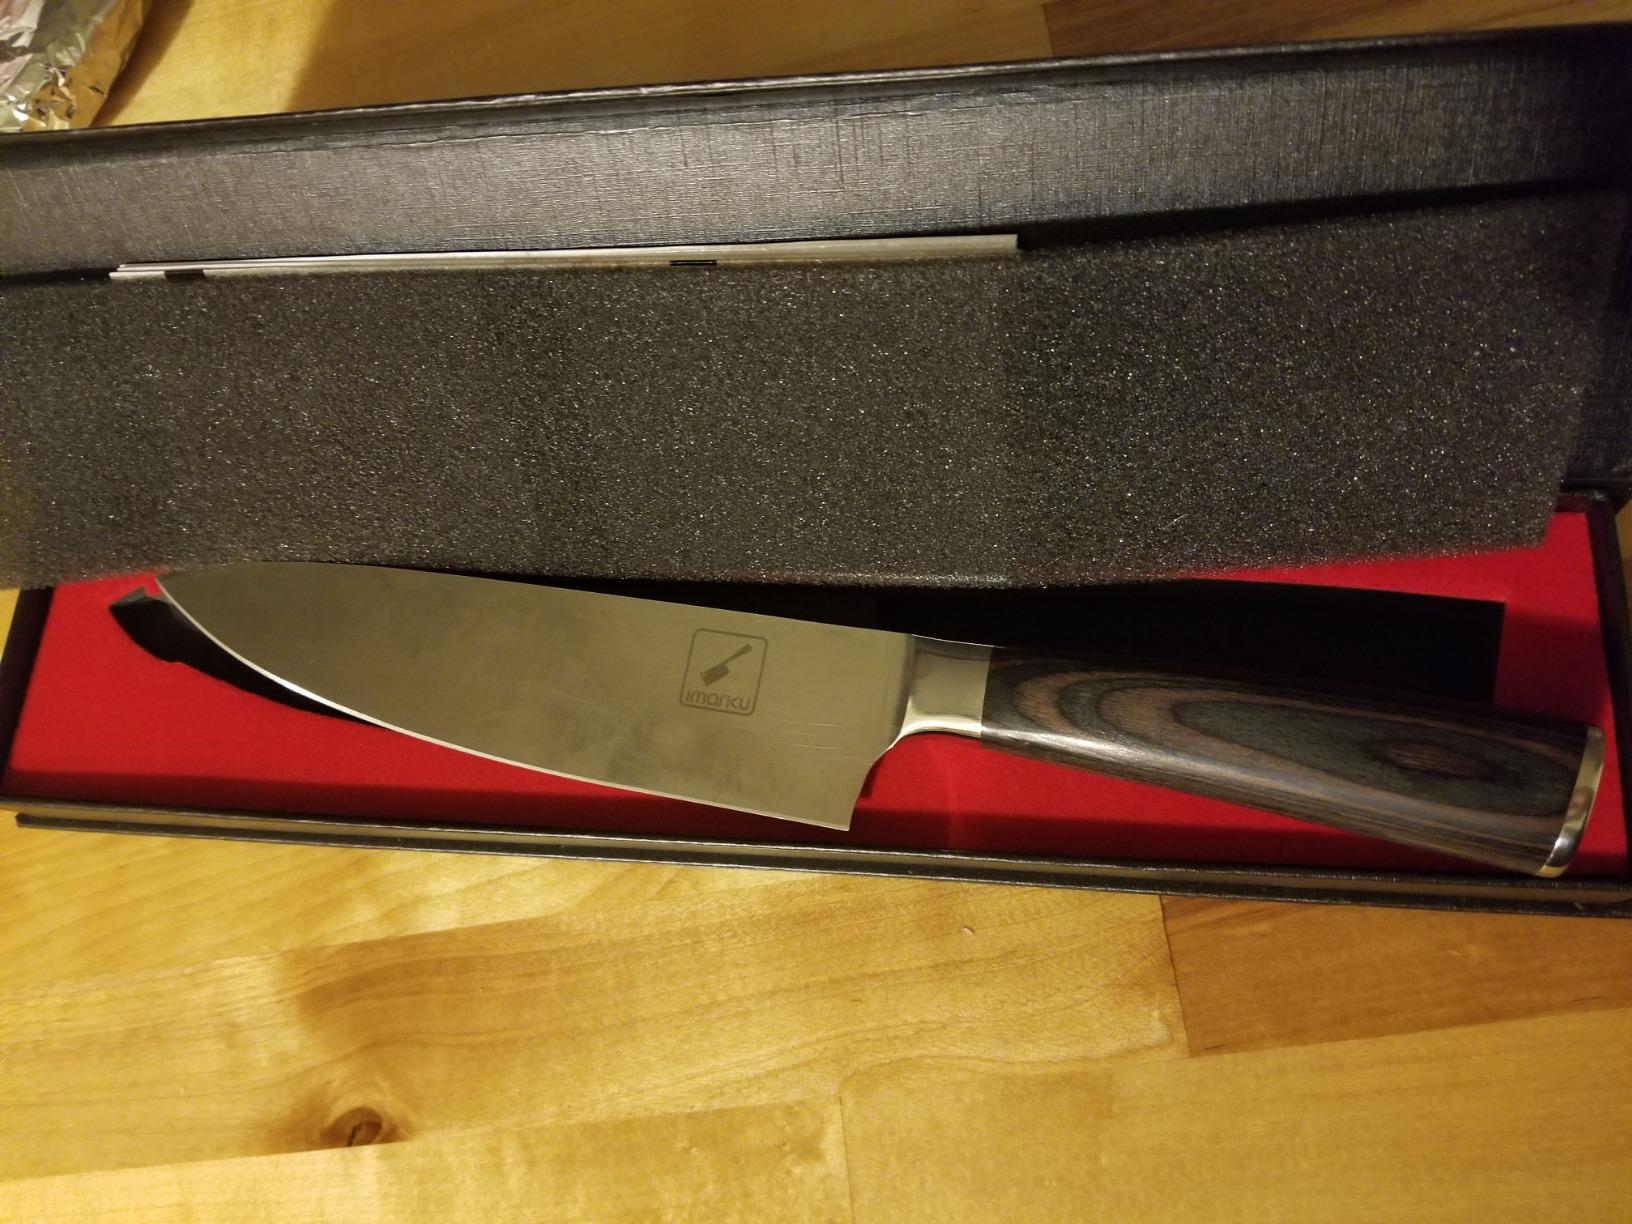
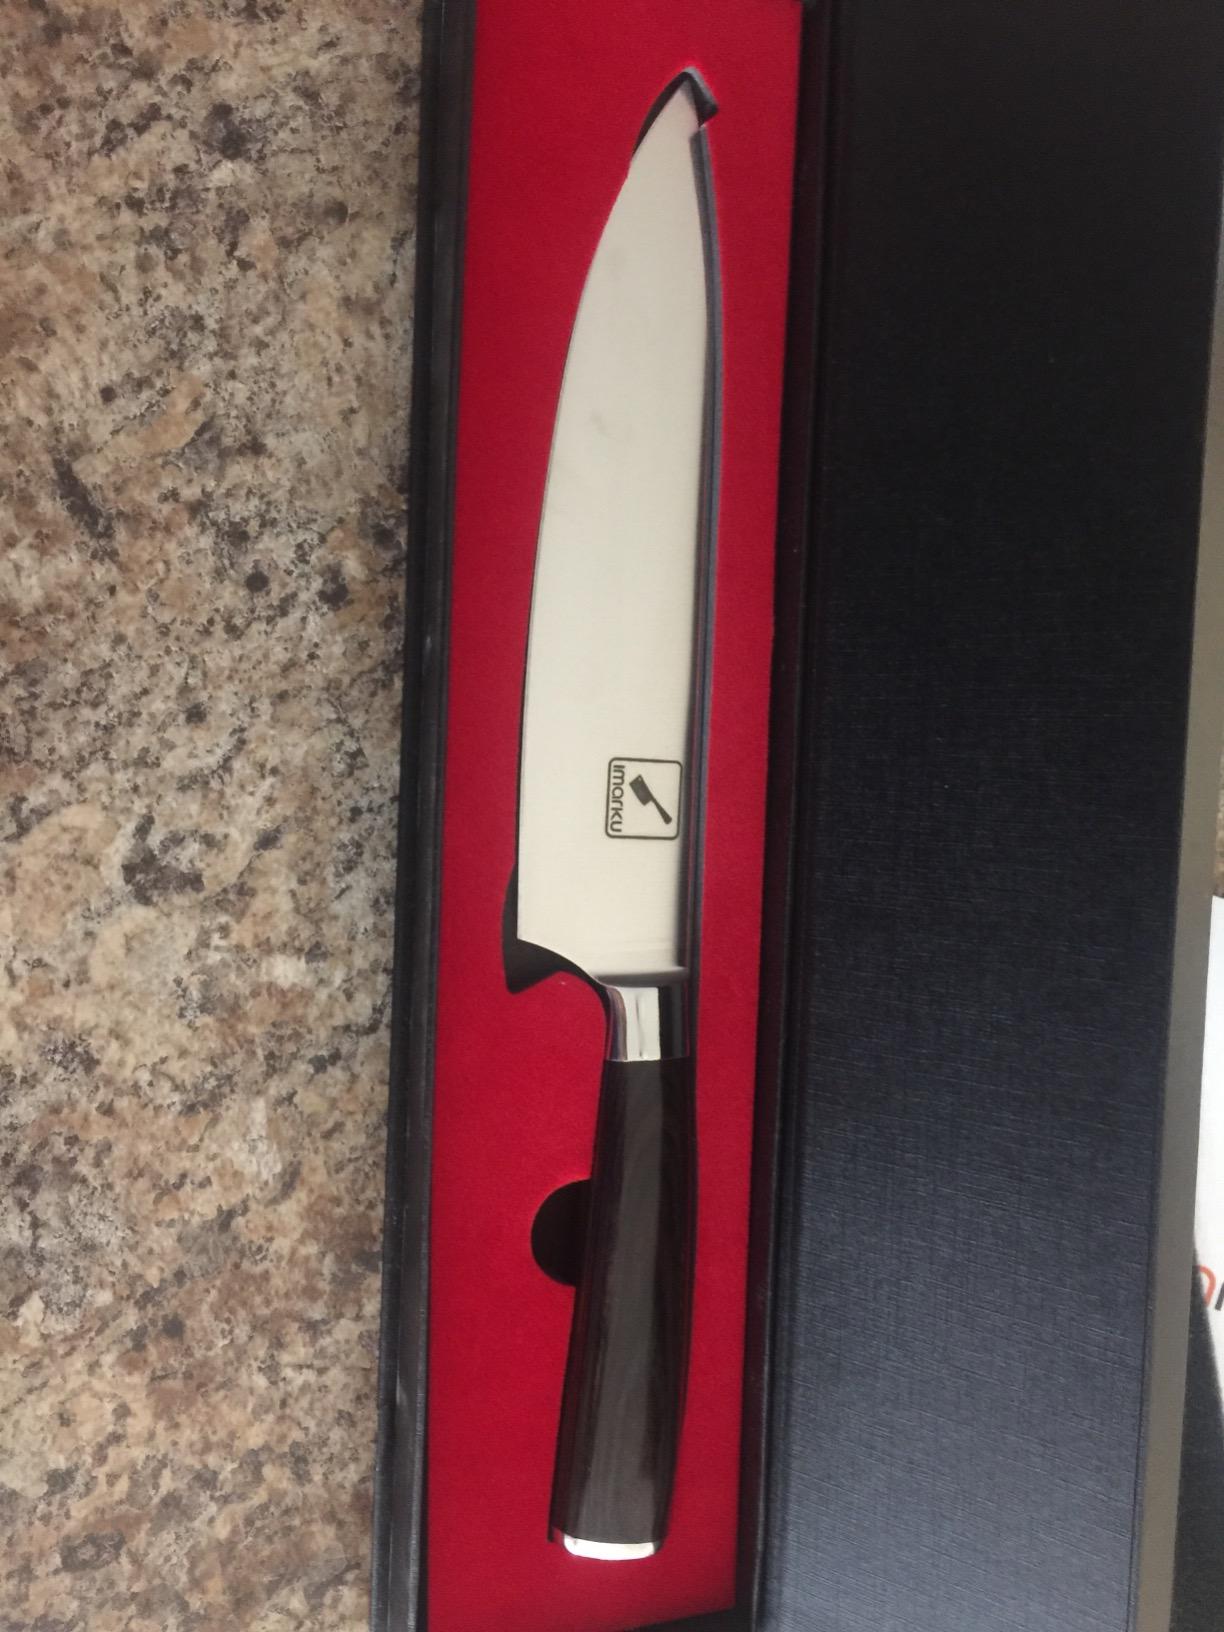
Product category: items_knife
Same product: yes